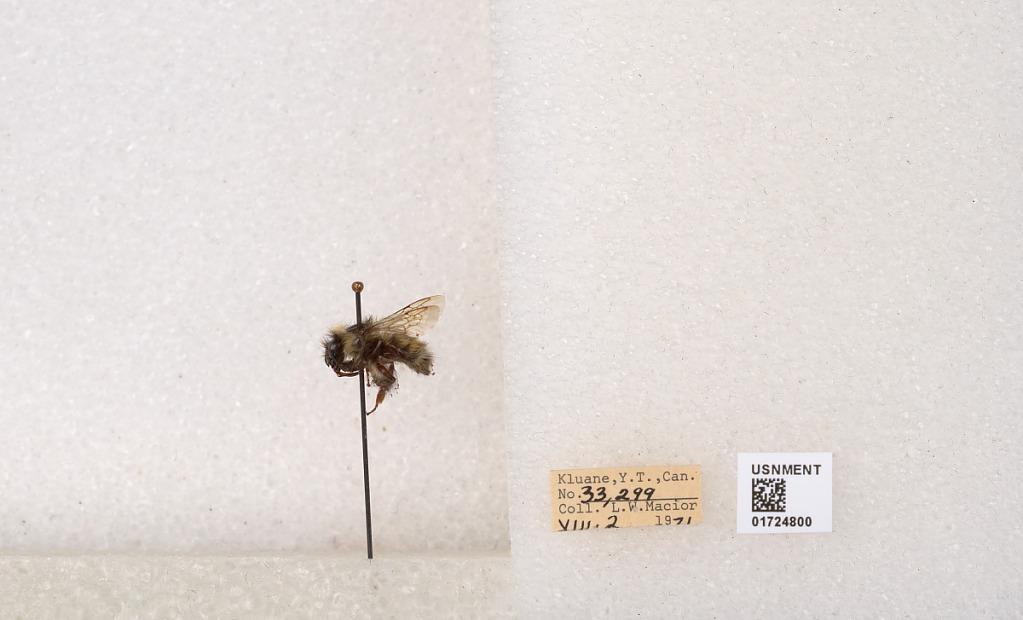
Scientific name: Bombus (Pyrobombus) sylvicola Kirby
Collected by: L. Macior
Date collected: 1971-8-2
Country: Canada
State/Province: Yukon Teritory
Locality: Kluane National Park and Reserve
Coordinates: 60.7493, -139.504